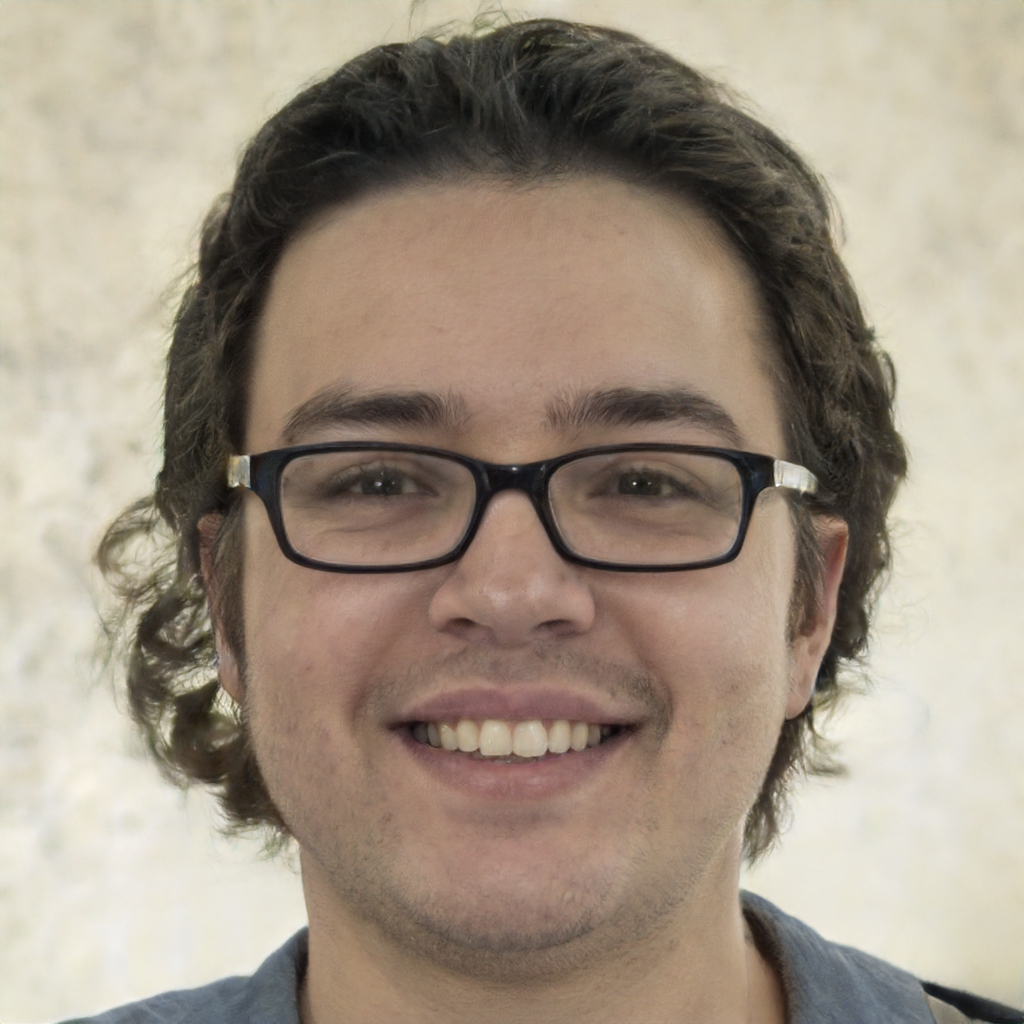
Gender: Male